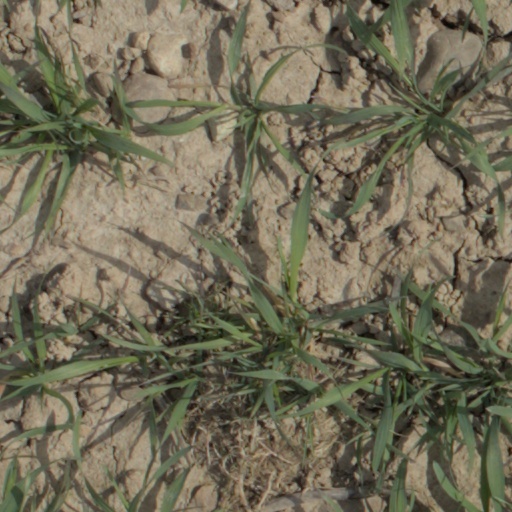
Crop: wheat